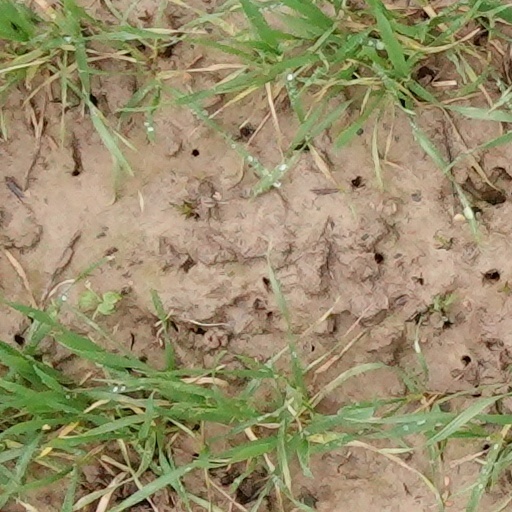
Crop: wheat